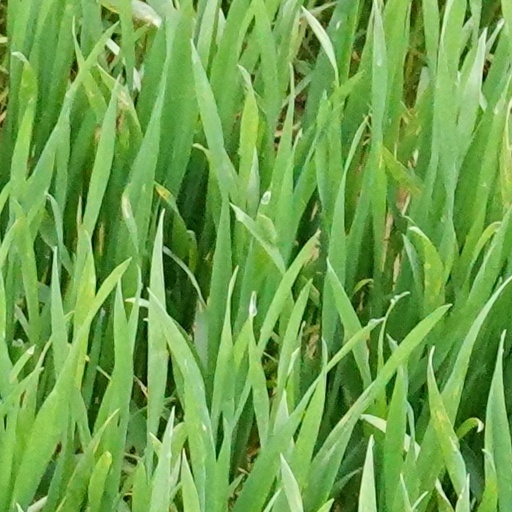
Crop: wheat